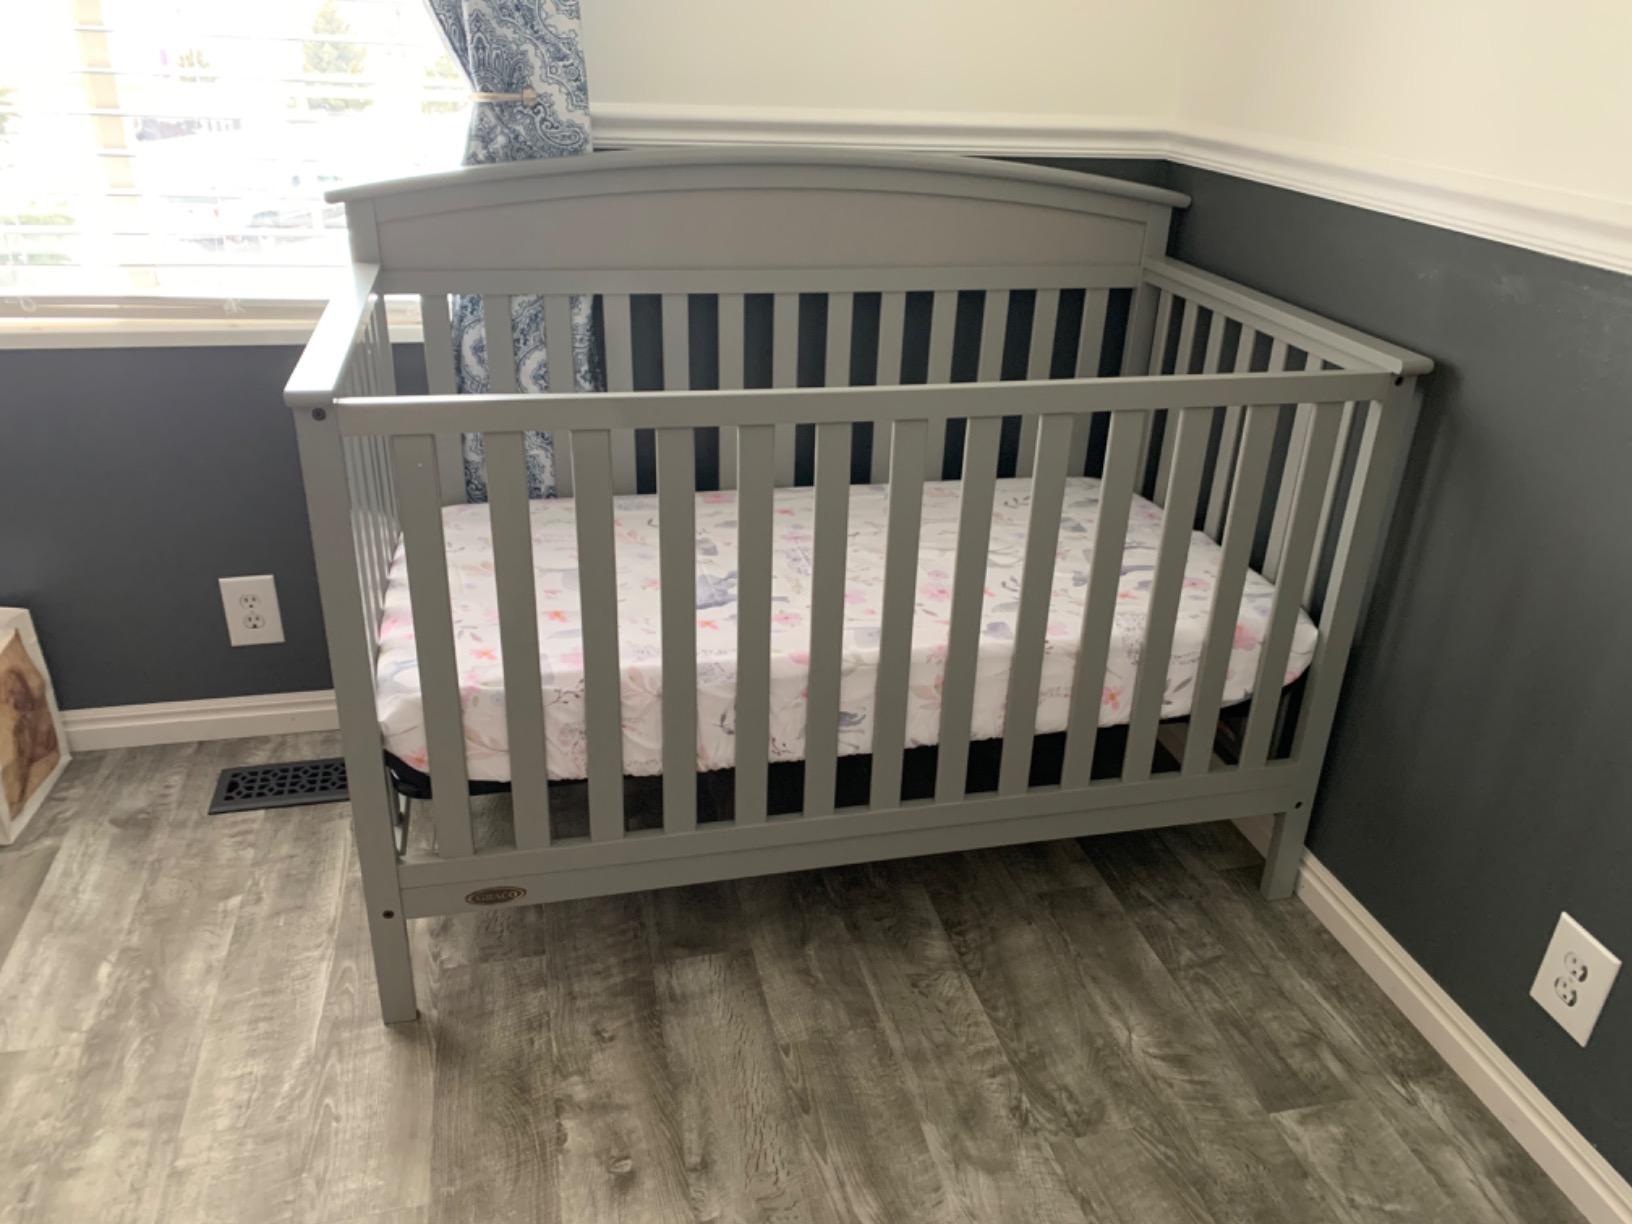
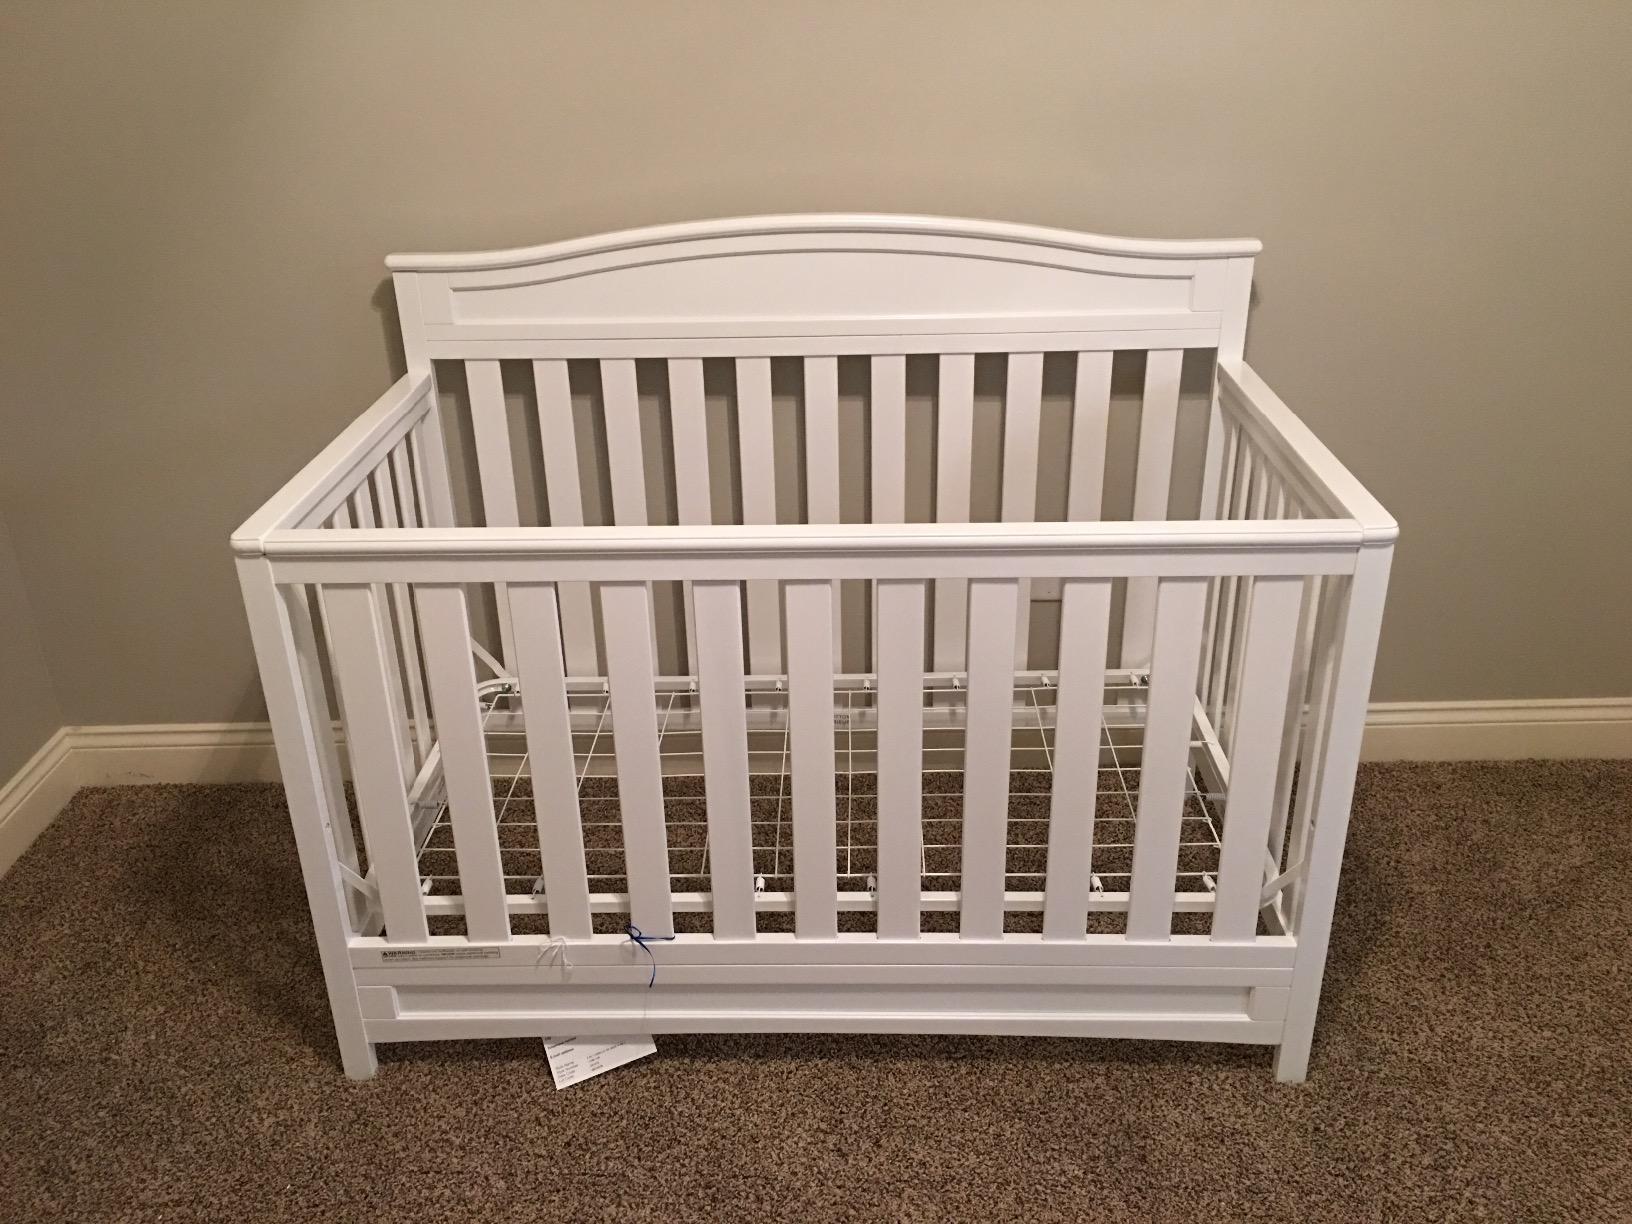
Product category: products_crib
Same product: no